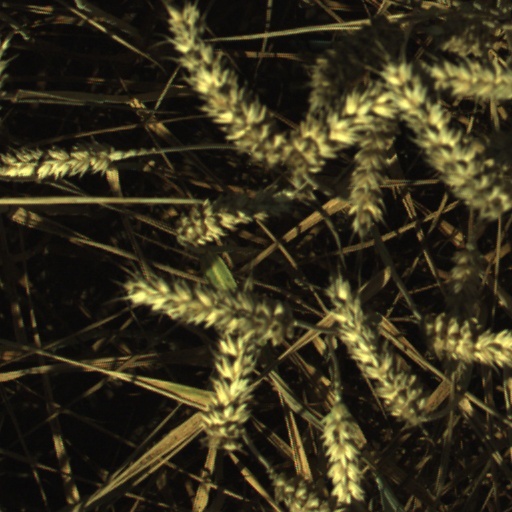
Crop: wheat